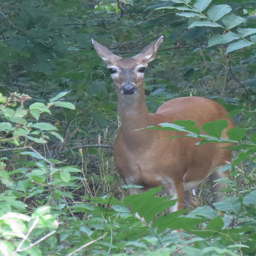
a biological species emerging from the woods .